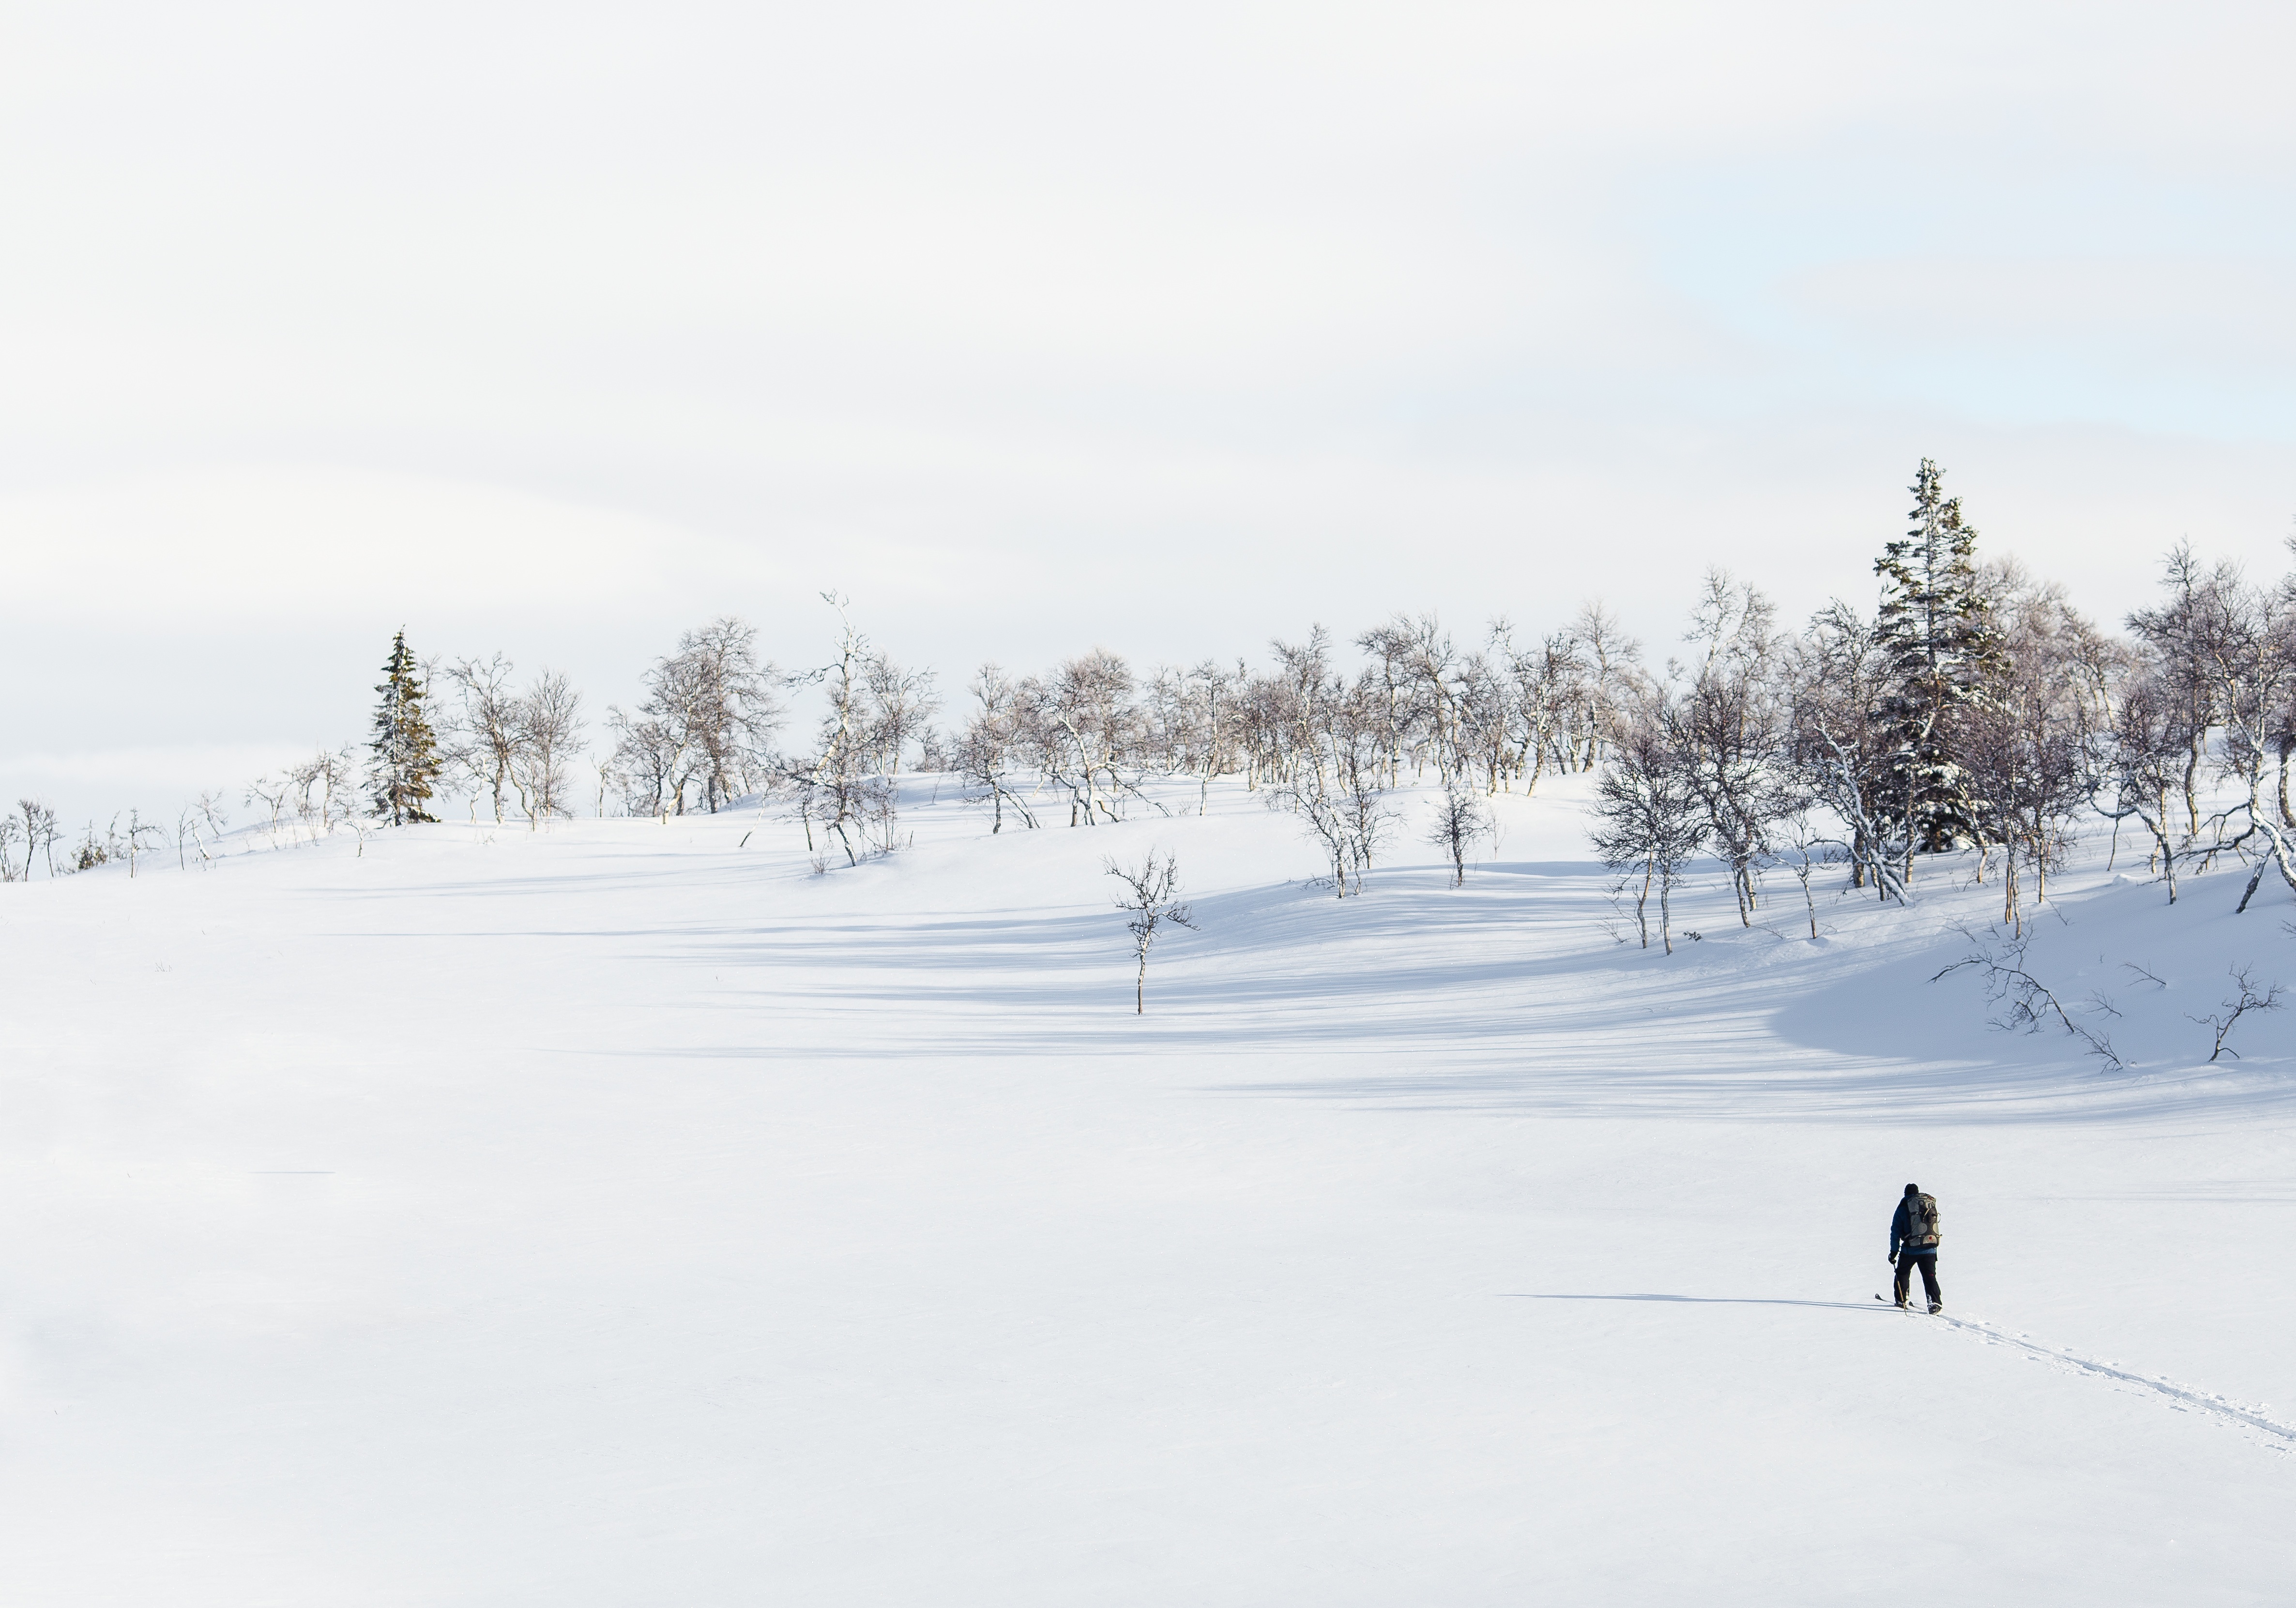
nature, path, outdoor, person, snow, cold, winter, white, alone, explore, trek, evergreen, scenery, weather, skiing, season, sports equipment, wander, trees, winter sport, sports, trekking, ski, footwear, piste, freezing, cross country skiing, nordic skiing, ski equipment